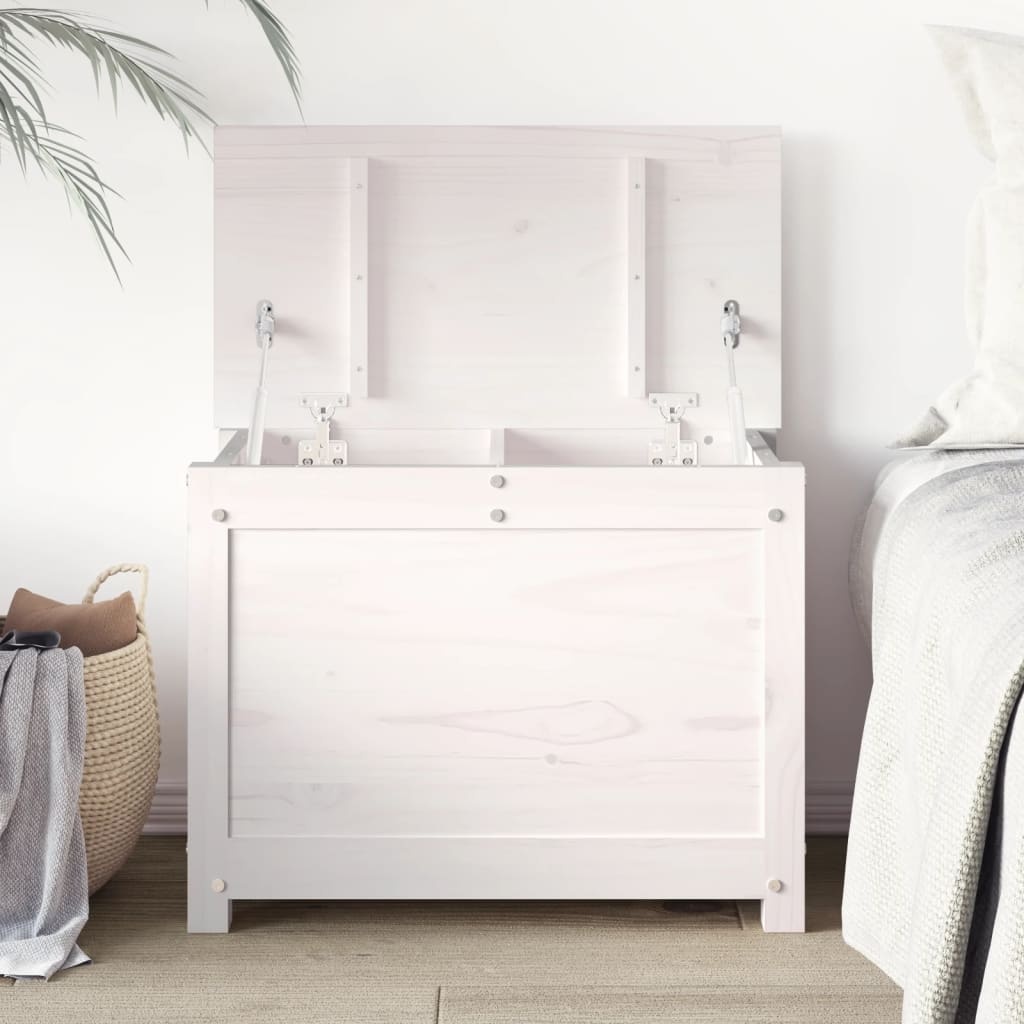
Truhe Weiß 60x32x45,5 cm Massivholz Kiefer
Diese Aufbewahrungsbox sorgt für Ordnung in deinem Zuhause, da viele Sachen darin Platz finden und versteckt werden können. Massives Kiefernholz: Massives Kiefernholz ist ein wunderschönes Naturmaterial. Kiefernholz weist eine gerade Maserung auf und die Aststellen verleihen dem Material seine charakteristische, rustikale Optik.Reichlich Stauraum: Die Truhe bietet reichlich Stauraum, um Teppiche, Kissen und andere verschiedene Alltagssachen ordentlich aufzubewahren.Deckel mit Gasdruckfeder: Dank der Gasdruckfeder lässt sich der Deckel leicht öffnen und schließen.Robust und stabil: Der Holzrahmen sorgt für Robustheit und Stabilität. Hinweis:Jedes Produkt wird mit einer Montageanleitung in der Verpackung für eine einfache Montage geliefert. Farbe: Weiß Material: Massives Kiefernholz Abmessungen: 60 x 32 x 45,5 cm (B x T x H) Legal Documents: Deklaration von Massivholz
Brand: vidaXL
Category: Furniture > Cabinets & Storage > Storage Chests > Hope Chests